John Collin (actor)

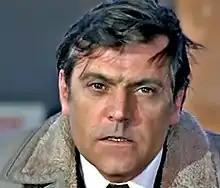
in "The Protectors": "The First Circle" (1973)

John Collin (18 October 1928 – 25 February 1987) was a British actor frequently seen on UK television during the 1960s and 1970s, mainly in supporting roles such as ITC's "The Saint" (S5/E21). Collin's best-known role was as Detective Sergeant Cecil Haggar in the long running BBC police series "Z-Cars". Another notable role was as Guardian officer Tom Weston in the 1971 ITV political fantasy "The Guardians".